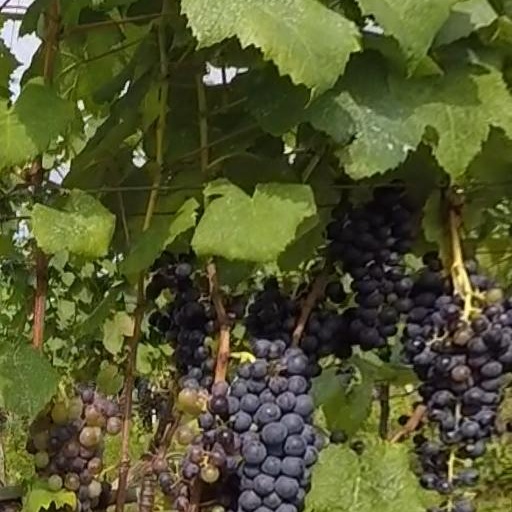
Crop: grape